Temple of Athena (Syracuse)

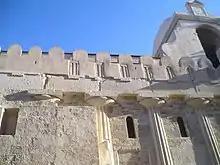
Columns of the temple incorporated into the Duomo

The Temple of Athena is a hexastyle peripteral Doric temple built in Syracuse, Magna Graecia, in the 5th century BC by the tyrant Gelo after his victory over the Carthaginians at the Battle of Himera.